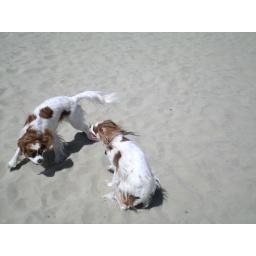
At dog beach in San Diego